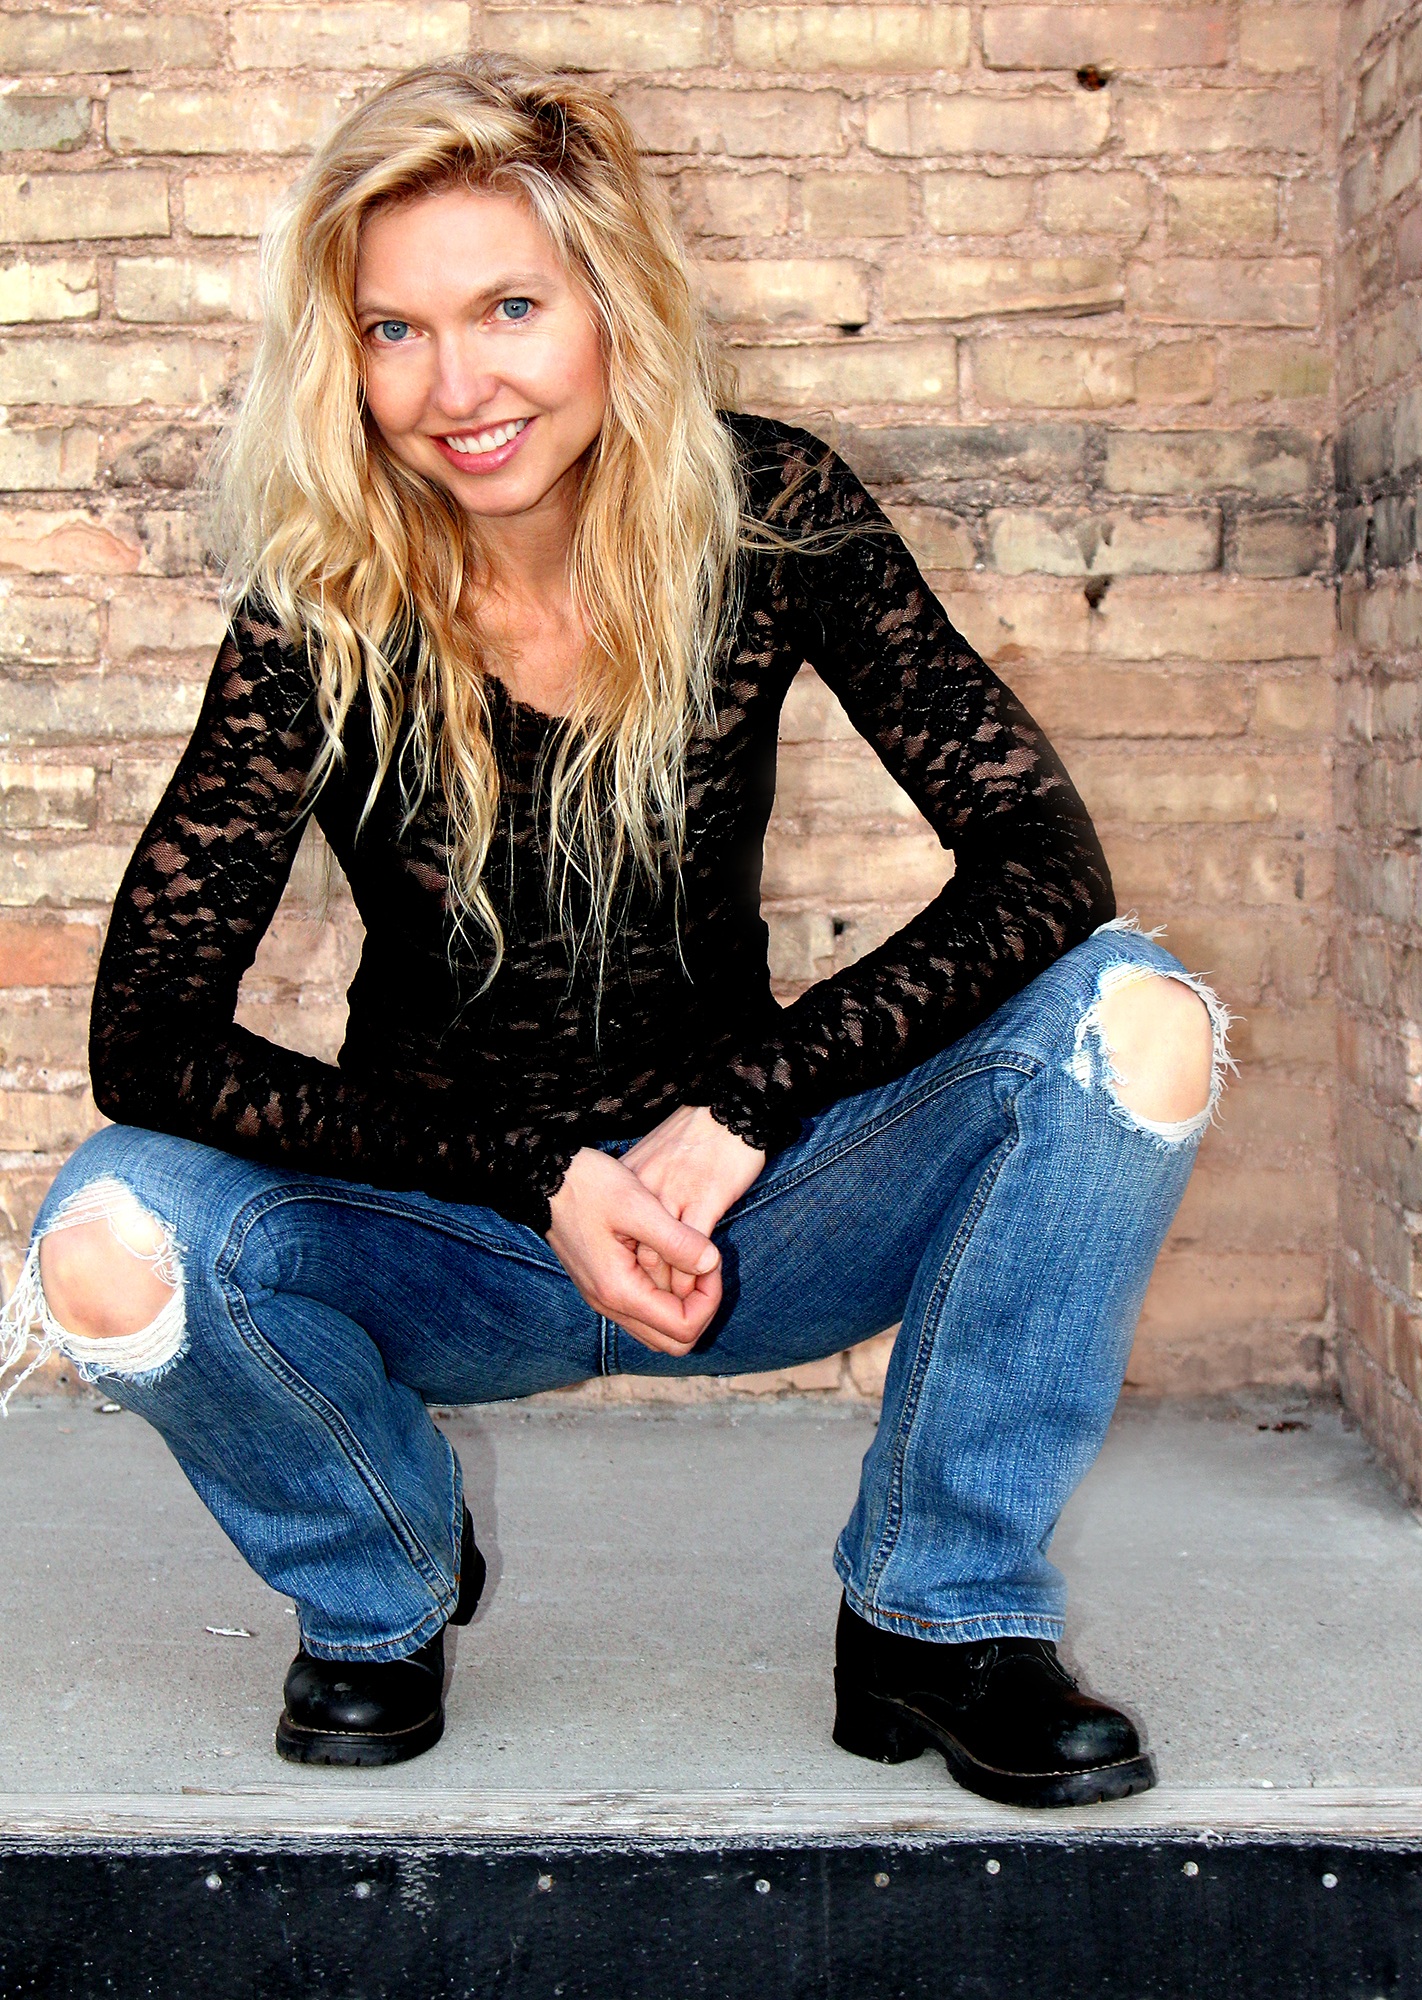
person, girl, woman, white, photography, cute, female, portrait, model, young, sitting, fashion, blue, clothing, lady, healthy, smiling, smile, caucasian, happy, happiness, footwear, sexy, blond, body, attractive, photo shoot, portrait photography, human positions